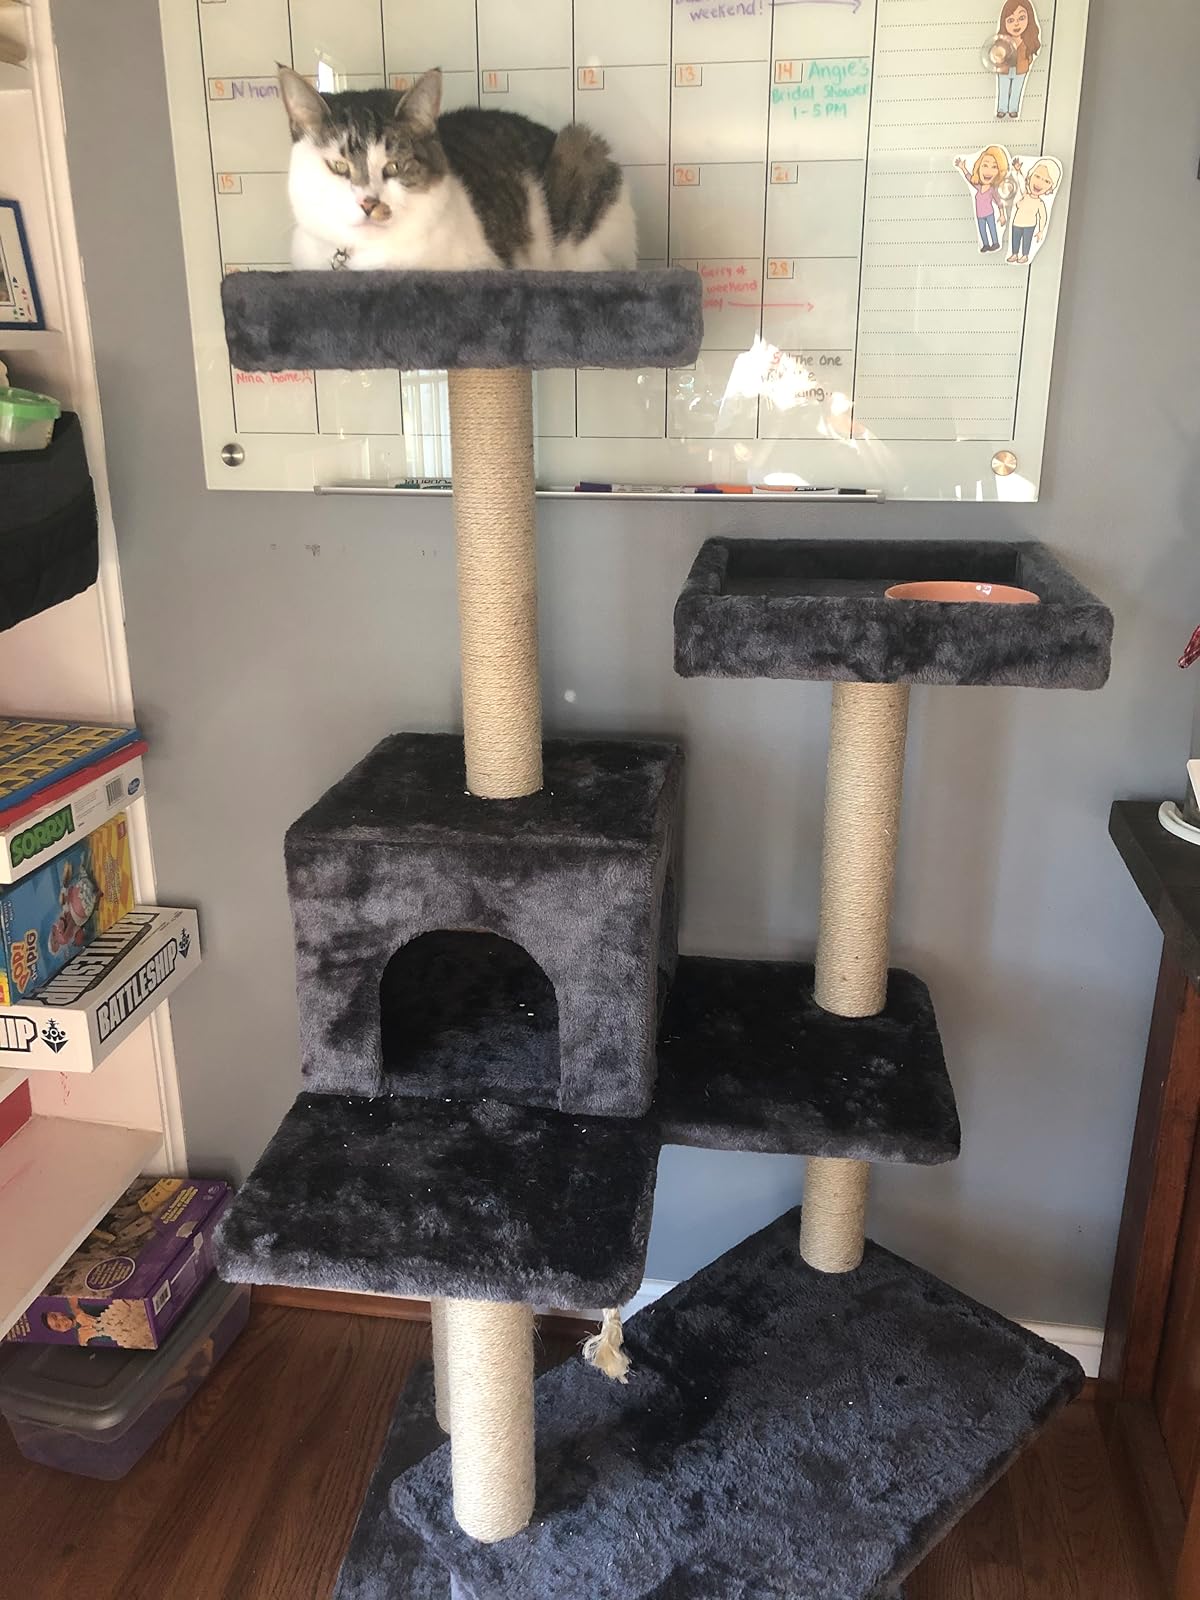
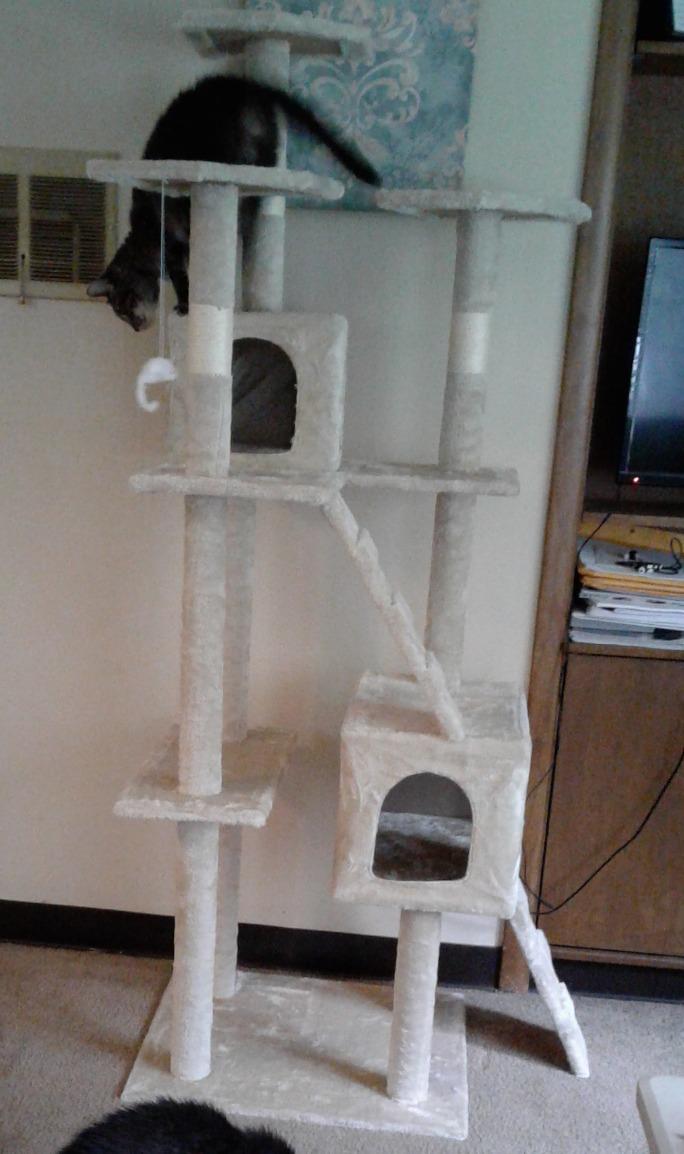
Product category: items_cat tree
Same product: no